Air National Guard

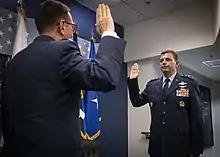
U.S. Air Force Gen. Joseph L. Lengyel, the 28th Chief of the National Guard Bureau, conducts a transition of responsibility order for newly promoted Lt. Gen. Michael A. Loh during a Change of Responsibility ceremony at the Pentagon July 28, 2020.

This is a list of the senior leaders or Generals of the Air National Guard. The title has changed over time: The Assistant Chief, National Guard Bureau for Air; Chief, Air Force Division, National Guard Bureau; Director Air National Guard.